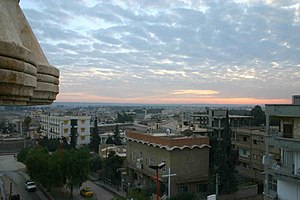
Raqqa
Raqqa eller al-Raqqa er de jure en by i det nordlige Syrien beliggende ved Eufrats nordlige bred omkring 160 km øst for Aleppo. Byen er hovedby i den syriske provins af samme navn. Raqqa havde 220.488 indbyggere i 2004.